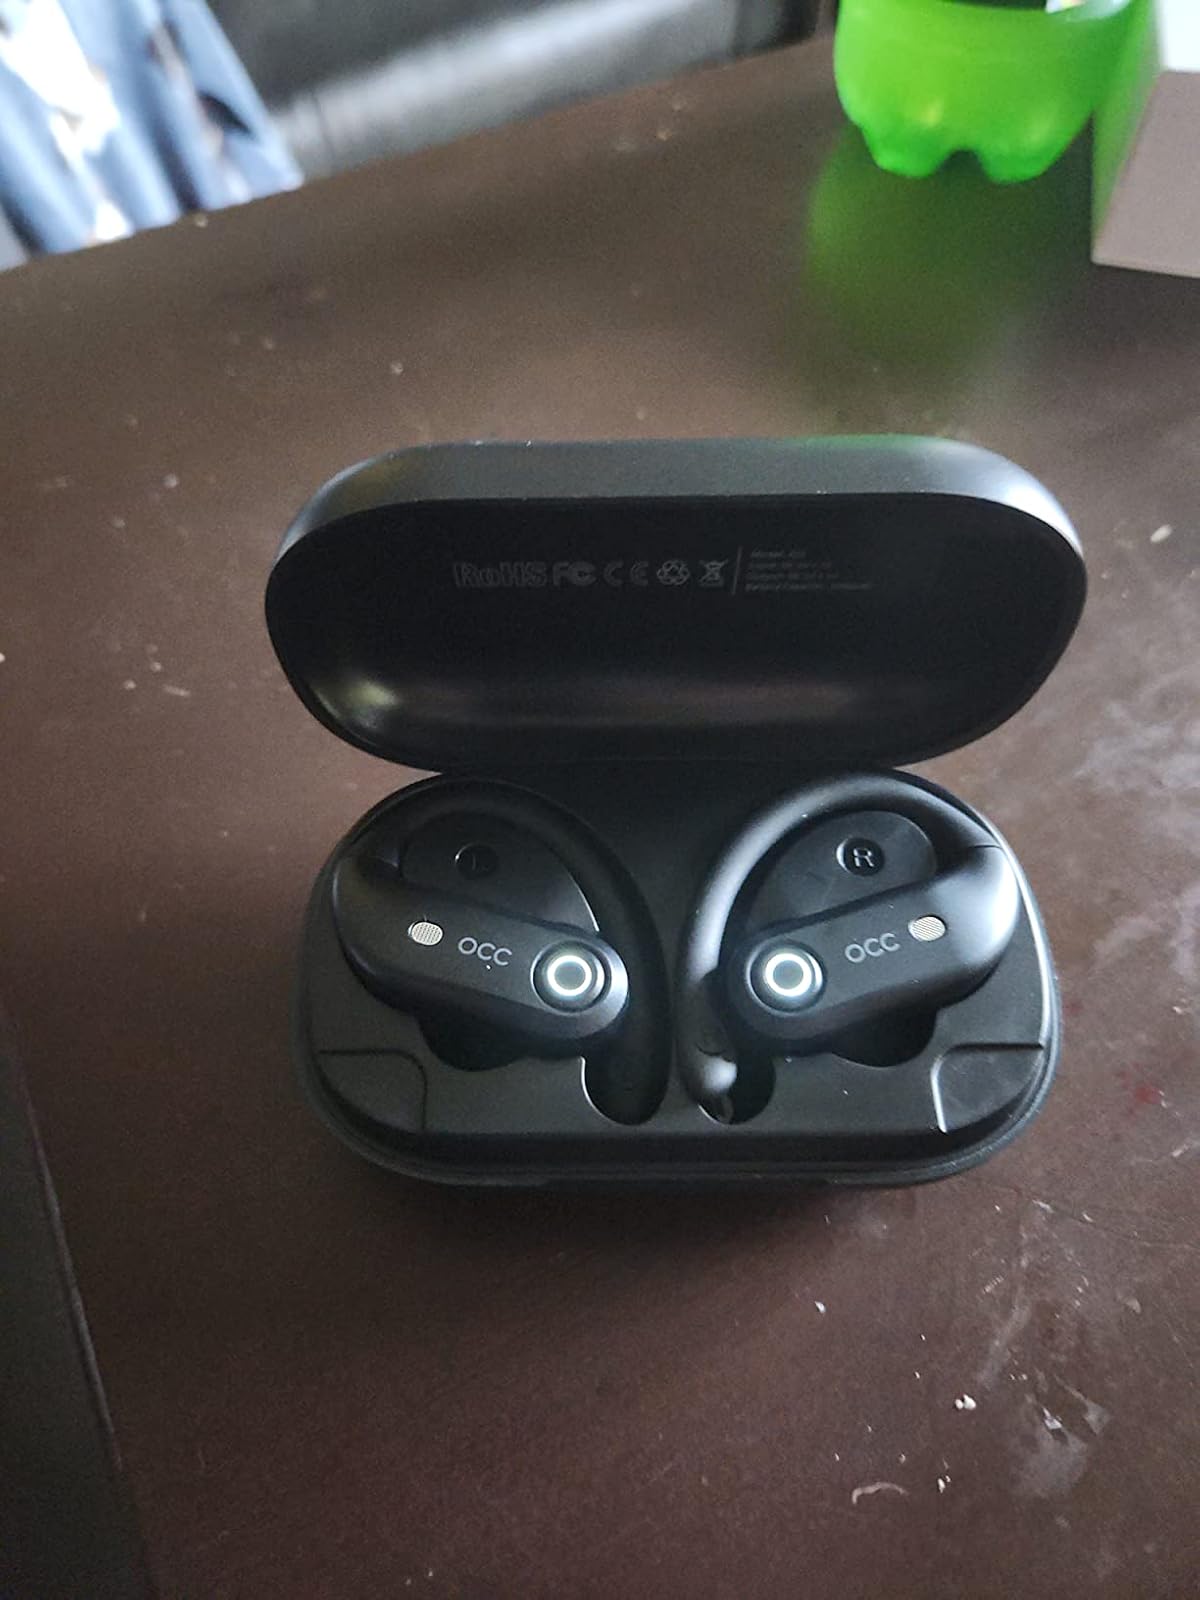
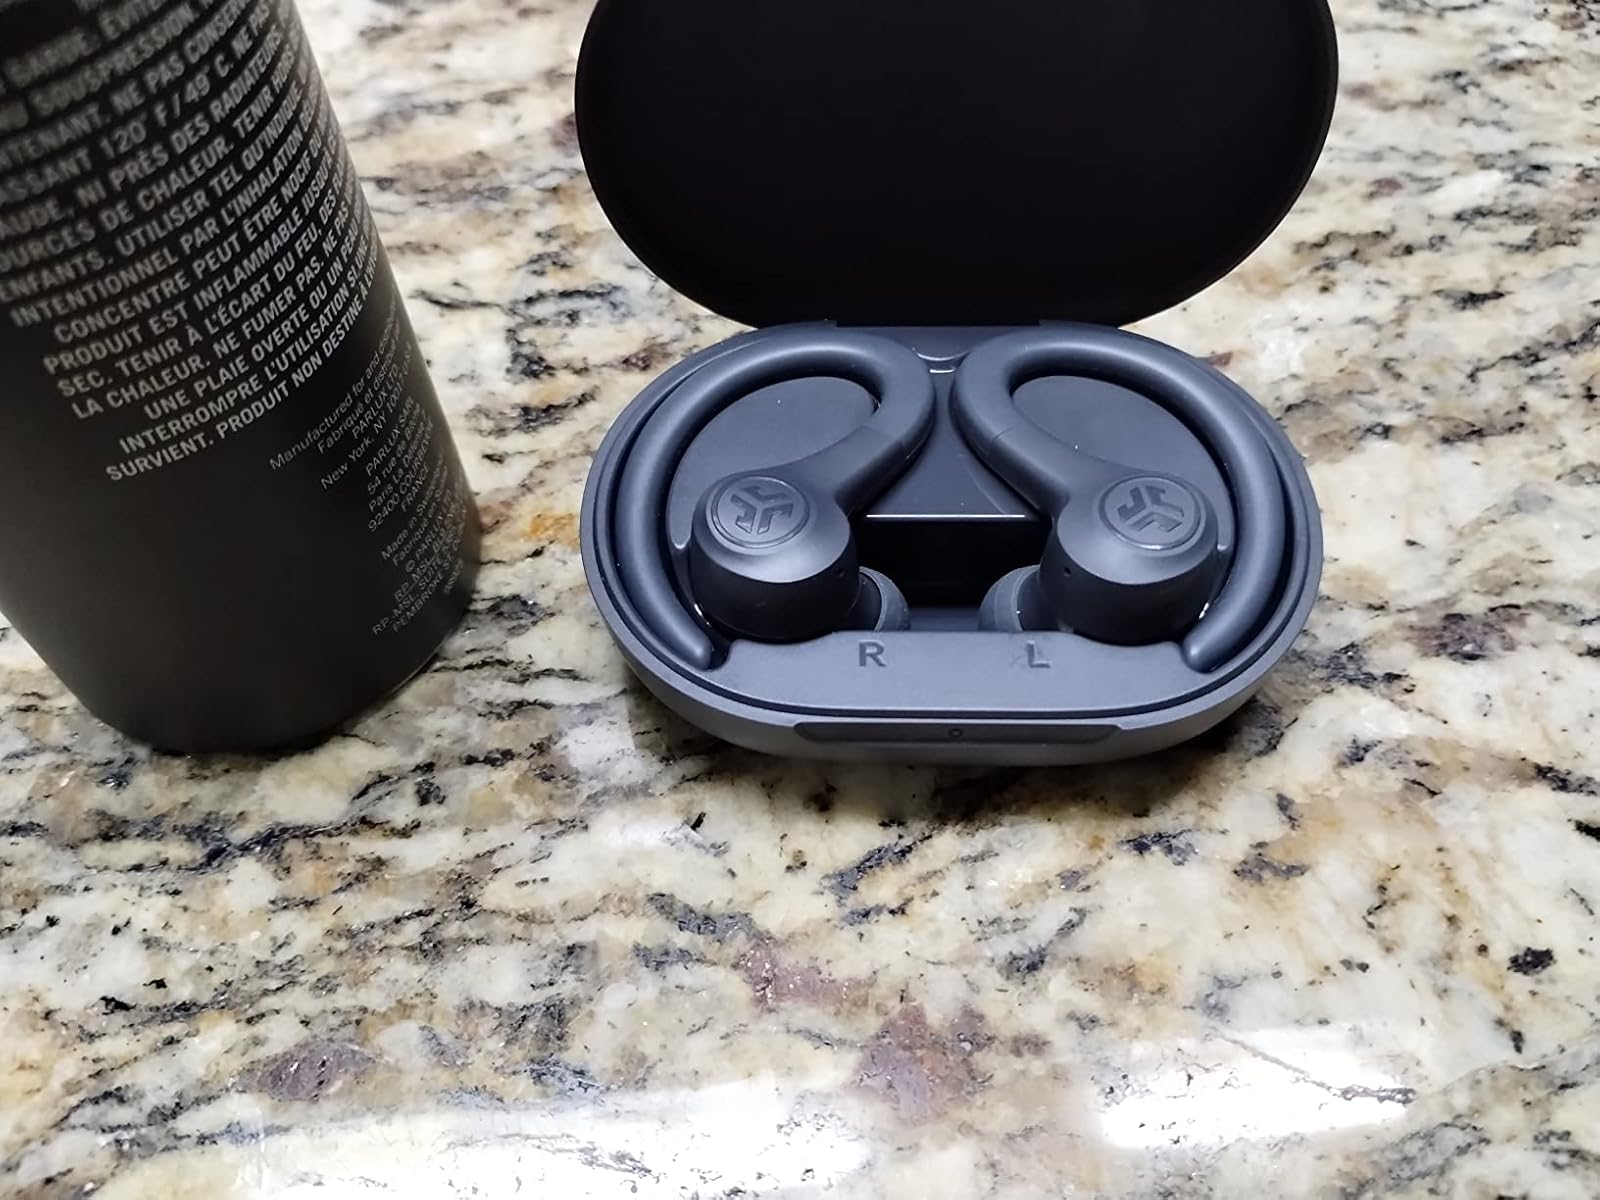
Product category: earbuds
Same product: no